Winston Churchill Avenue, Gibraltar

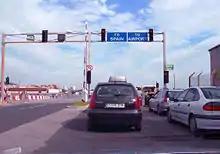
Security barrier at the former intersection of Gibraltar Airport runway and Winston Churchill Avenue (looking north)

Winston Churchill Avenue is an arterial road in the British overseas territory of Gibraltar, connecting it with Spain. Once the customs are crossed, the avenue becomes the dual carriageway CA-34 (former national road N-351).